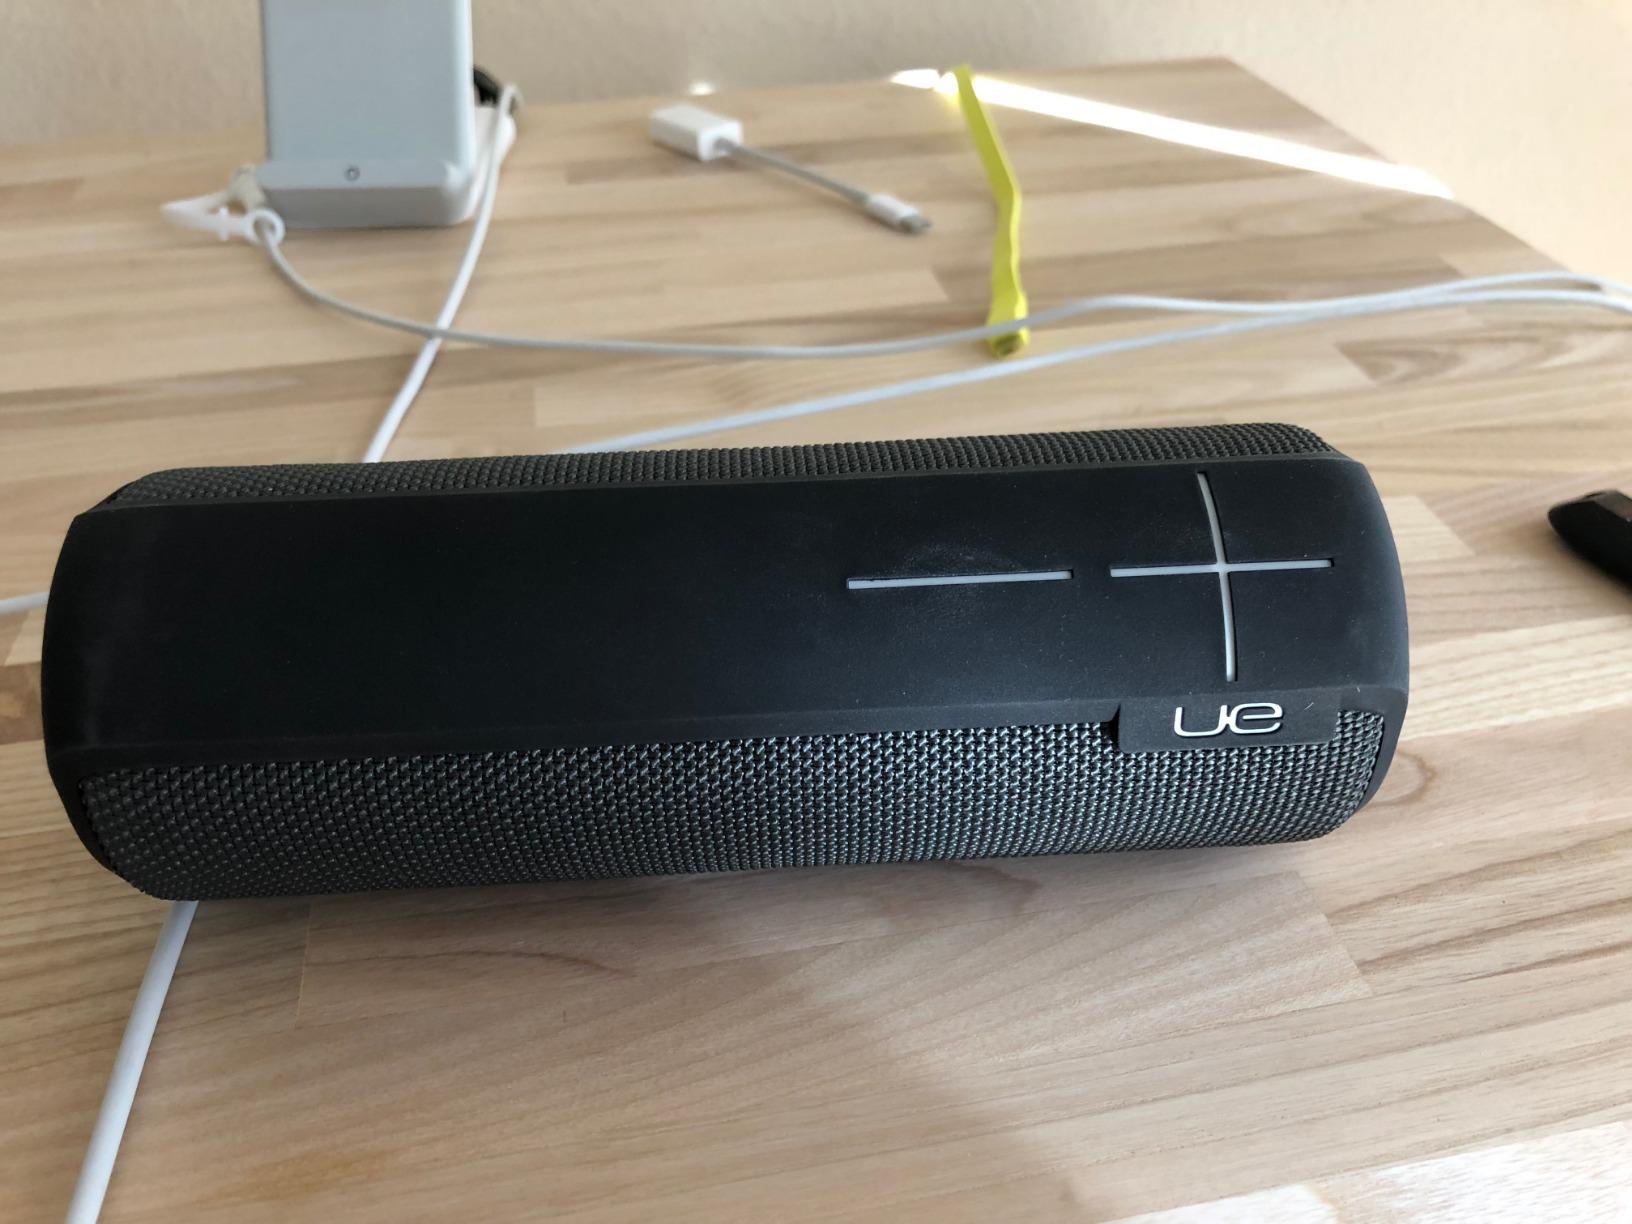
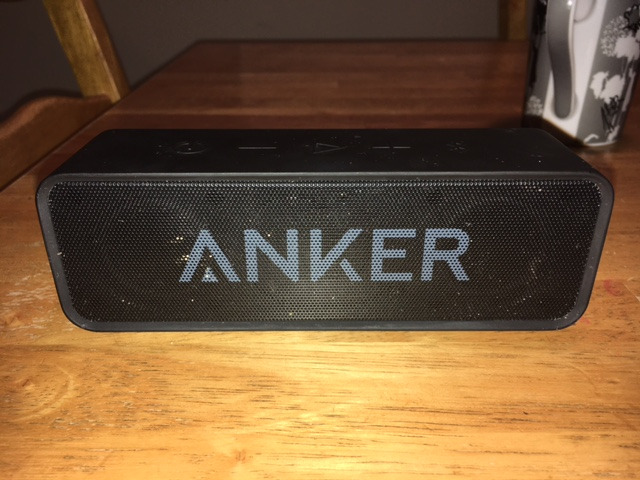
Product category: speaker
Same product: no